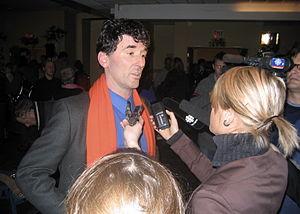
Paul Wilson Dewar, né le 25 janvier 1963 à Ottawa et mort le 6 février 2019 dans la même ville, est un enseignant et homme politique canadien, député néo-démocrate de la circonscription d'Ottawa-Centre à la Chambre des communes du Canada de 2006 à 2015.